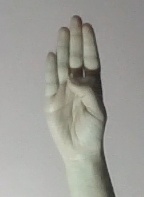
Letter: kaaf